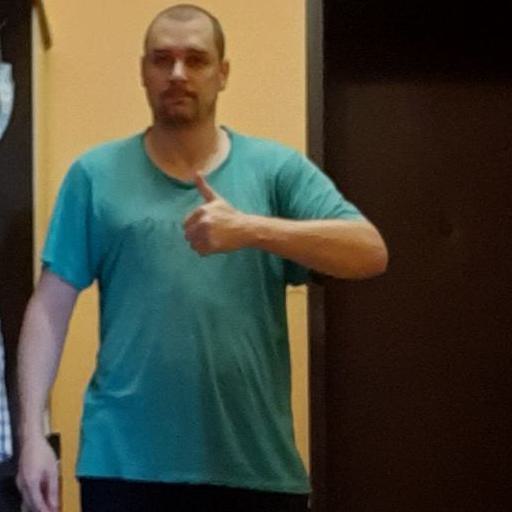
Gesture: like